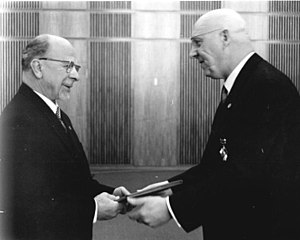
National-Demokratische Partei Deutschlands / Formænd for NDPD
Heinrich Homann (t.h.) med Formand for Statsrådet Walter Ulbricht i 1968
"National-Demokratische Partei Deutschlands var et blokparti i DDR. Partiet blev grundlagt i 1948 i den sovjetiske besættelseszone støttet af Sozialistische Einheitspartei Deutschlands. Formålet med partiet var at fungere som organisation for tidligere medlemmer af nazipartiet, officerer i Værnemagten, middelklassen og andre ""politisk uafklarede personer"".